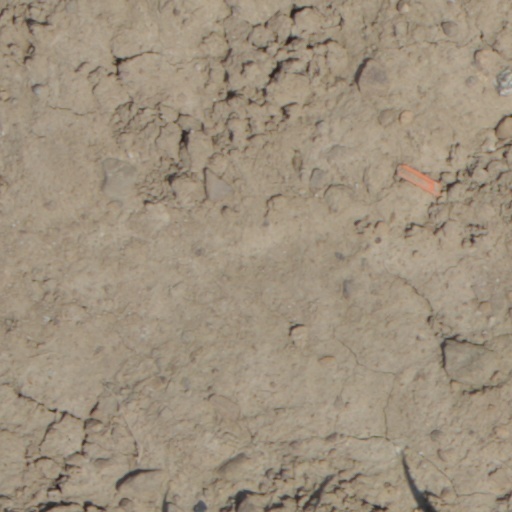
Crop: wheat